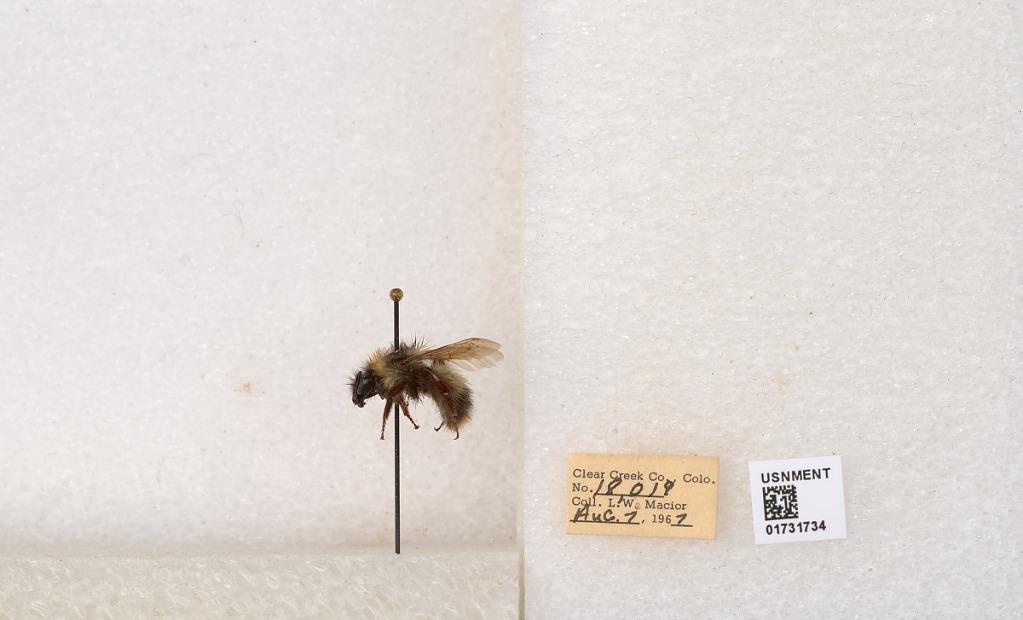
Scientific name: Bombus kirbyellus
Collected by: L. Macior
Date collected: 1967-8-7
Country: United States
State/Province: Colorado
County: Clear Creek
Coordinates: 39.6891, -105.644